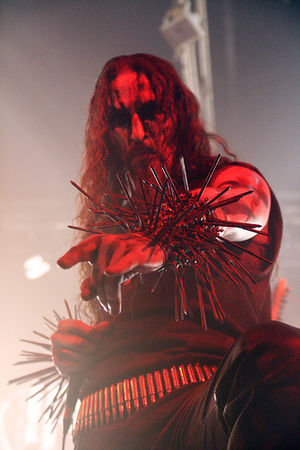
Gaahl
Gaahl med Gorgoroth i 2007.
Gaahl er en norsk black metal-vokalist og hobbymaler. Han er bedst kendt fra bandet Gorgoroth.